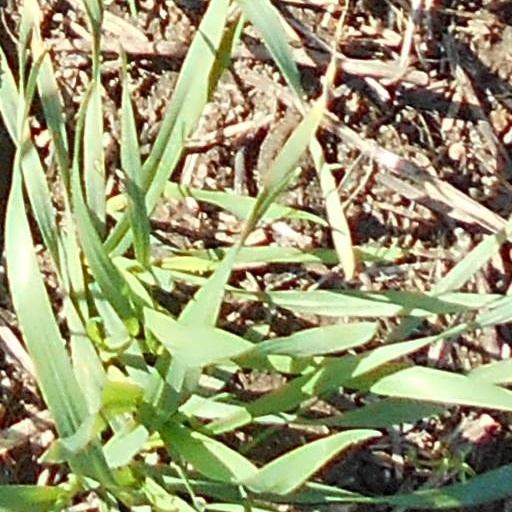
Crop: wheat